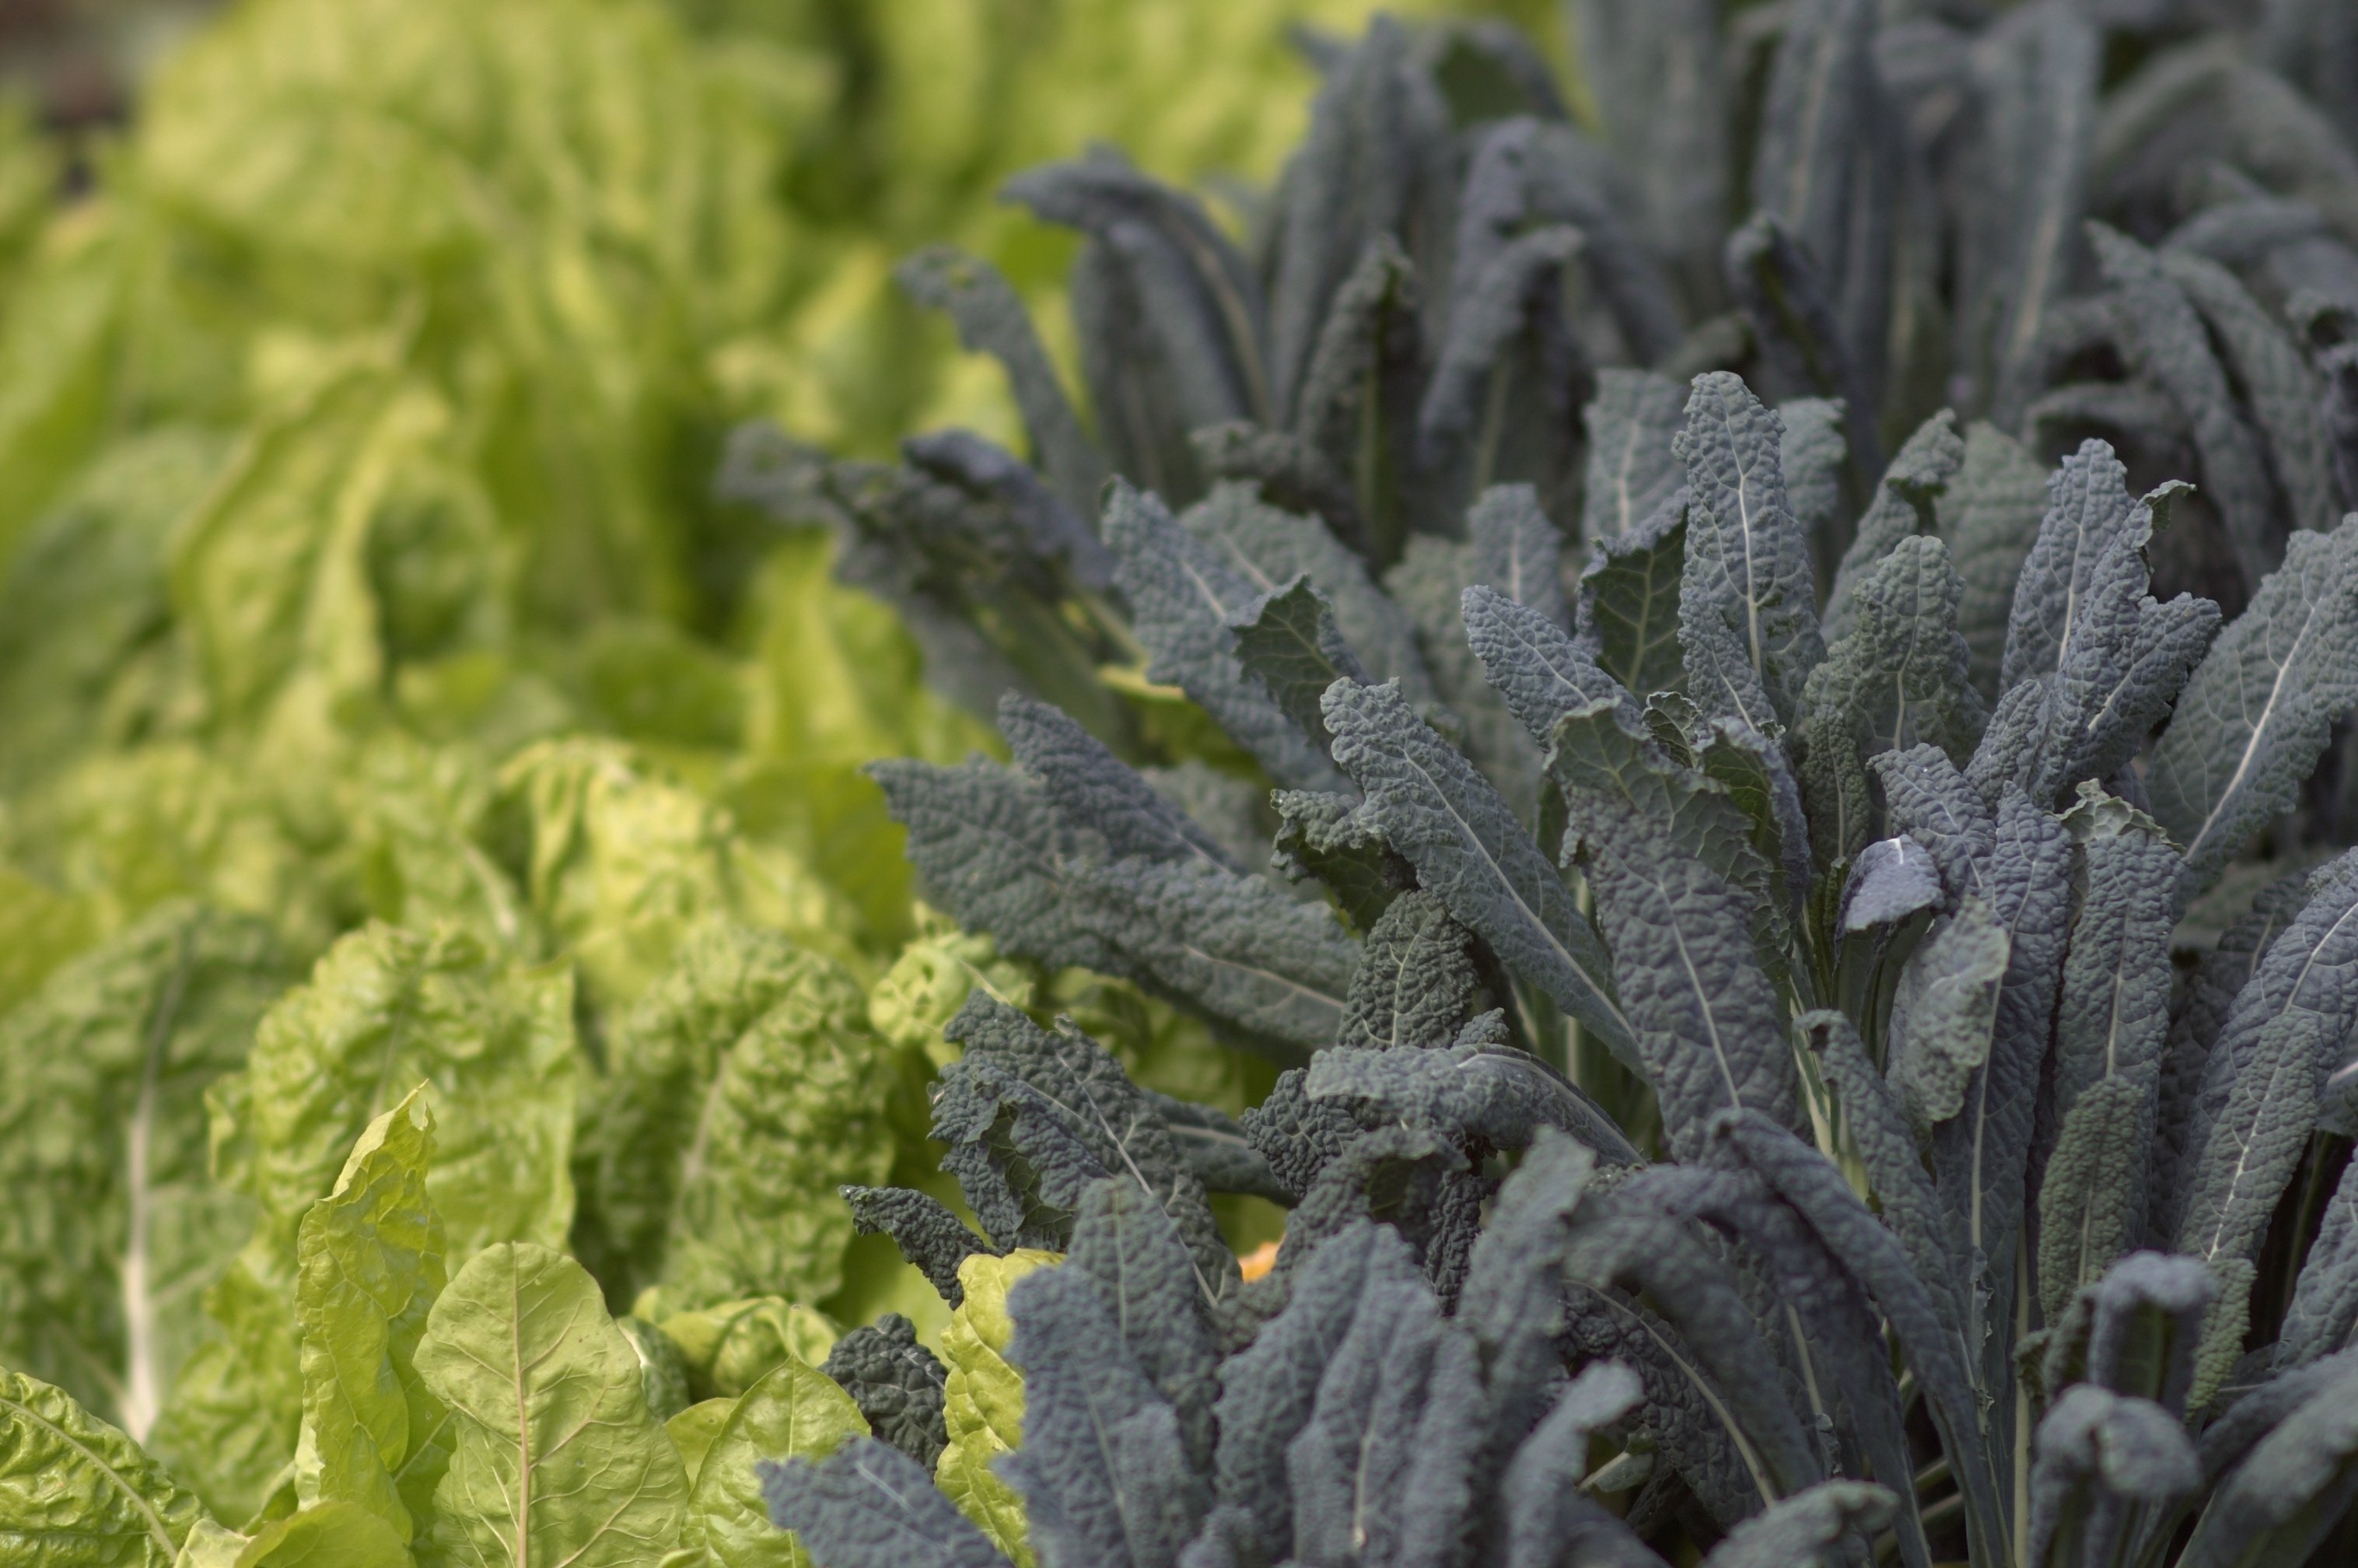
nature, plant, field, leaf, flower, frost, food, produce, vegetable, rawtherapee, germany, deutschland, walimex, samyang, pentax, 85mm, brandenburg, lenstagged, steffenzahn, k100d, justpentax, iamflickr, 85mmf14, walimex85mm, walimexpro8514if, oranienburg, land plant